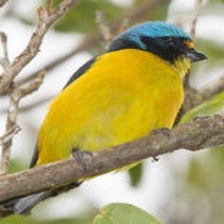
Species: ANTILLEAN EUPHONIA
Scientific name: EUPHONIA MUSICA